Marta Sirotkina

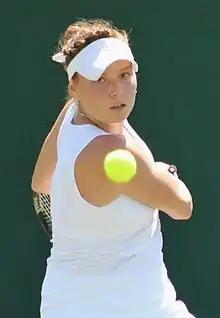
At the 2014 Wimbledon qualifying

Marta Aleksandrovna Sirotkina (born 22 March 1991) is a former Russian tennis player. Her career-high singles ranking is world No. 115, which she reached on 25 February 2013. In doubles, she peaked at No. 141 in February 2013.